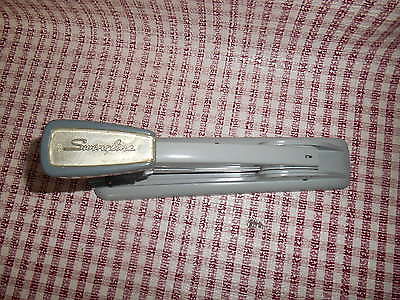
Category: stapler